Prema Pichollu

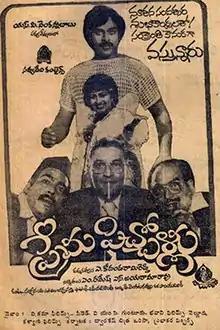
Poster

Prema Pichollu is a 1983 Telugu-language film directed by A. Kodandarami Reddy. The film stars Chiranjeevi and Radhika with Kavitha, Gummadi, Rao Gopal Rao and Allu Rama Lingaiah in supporting comic roles. The movie is partly inspired by Basu Chatterjee's "Shaukeen".